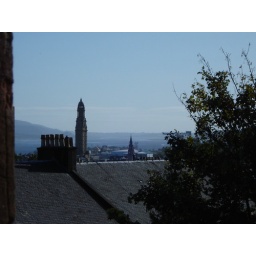
Out the kitchen window over Greenock and down the Clyde